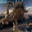
Label: dinosaur